Rockwood, Tennessee

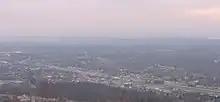
Rockwood, viewed from Mt. Roosevelt (Walden Ridge)

Rockwood is situated around a series of roads which intersect U.S. Route 70 between its junction with State Route 29 in the northeast and State Route 27 to the southwest. In recent years, the town has expanded toward Interstate 40 to the northeast. Rockwood is a familiar site to travelers who frequent I-40 between Knoxville and Nashville, as dramatic views of Rockwood and the Tennessee Valley beyond line the interstate just before it peaks at the edge of the Cumberland Plateau.